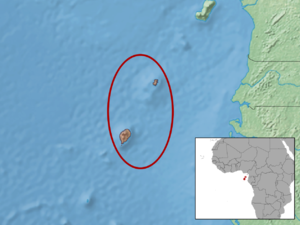
Afroablepharus africanus est une espèce de sauriens de la famille des Scincidae.